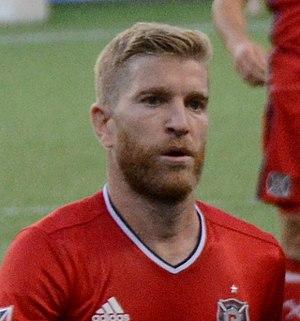
Michael de Leeuw est un joueur de football néerlandais qui évolue comme milieu de terrain au FC Emmen.